Peter J. Brown

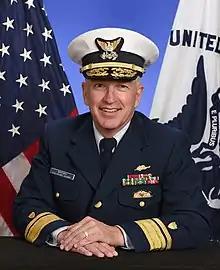
Brown in 2016

Peter James Brown (born Peter James Rogan; October 28, 1963) is a retired United States Coast Guard rear admiral, who served as the Special Representative for Puerto Rico's Disaster Recovery. He previously served as the ninth Homeland Security Advisor in the first Trump Administration.